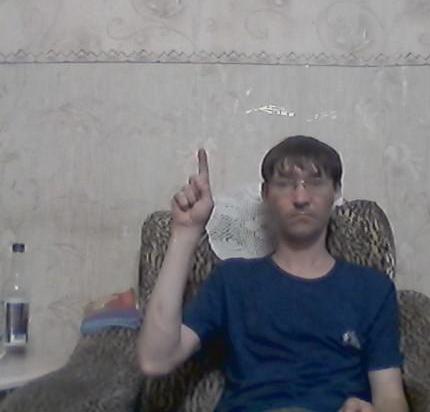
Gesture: one